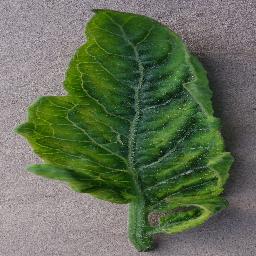
Label: Tomato___Tomato_Yellow_Leaf_Curl_Virus